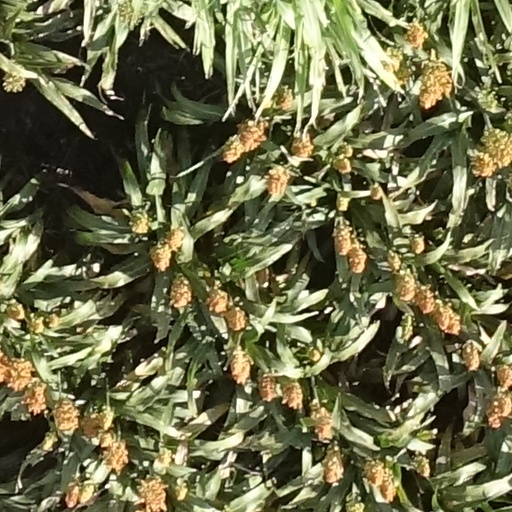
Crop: sorghum